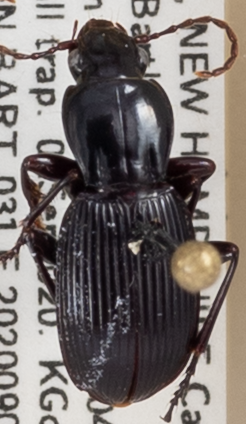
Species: Pterostichus tristis
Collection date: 2020-09-02
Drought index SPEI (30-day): -0.976
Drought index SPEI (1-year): -0.156
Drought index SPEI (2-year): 0.558